Vermicelli

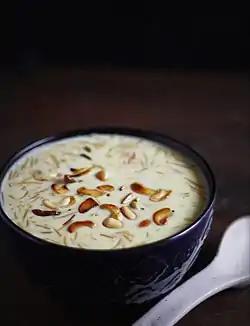
A bowl of "shemai", a popular dessert in South Asia

The is a type of noodle, produced in Europe since medieval times, best known as or "fidelis", which spread to Mexican and Latin American cuisine, and is often referred to by speakers of English as "vermicelli". A short noodle, typically a few centimeters in length at most, it is commonly used in chicken soup and in , a type of side dish.